George E. Waring Jr.

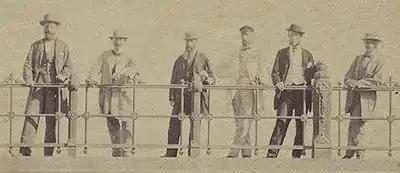
View of Willowdell Arch with the team that created Central Park. Standing on the pathway over the span, from Right: Frederick Law Olmsted, Jacob Wrey Mould, Ignaz Anton Pilat, Calvert Vaux, George Waring, and Andrew Haswell Green. Photographed in 1862.

In 1857, Waring was appointed agricultural and drainage engineer for the construction of New York City's Central Park. This effort was considered to be the largest drainage project of its time. Prior to this time, much of the area of the proposed park was a wetland. He designed and supervised construction of the drainage system that created the scenic lakes and ponds of the park. An enthusiastic equestrian, he and his horse "Vixen" would often use the park's construction as jumping obstacles.